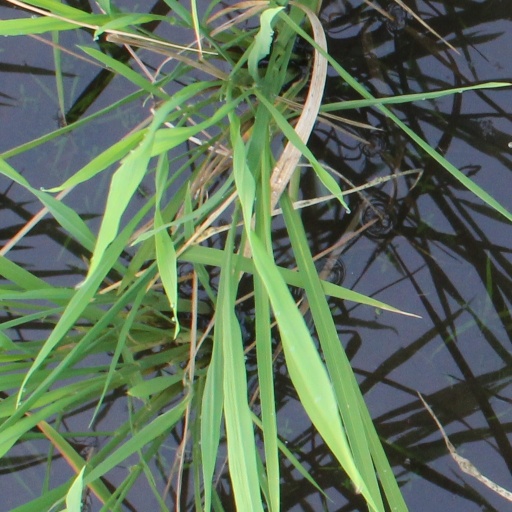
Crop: rice